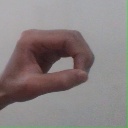
अक्षर: औ